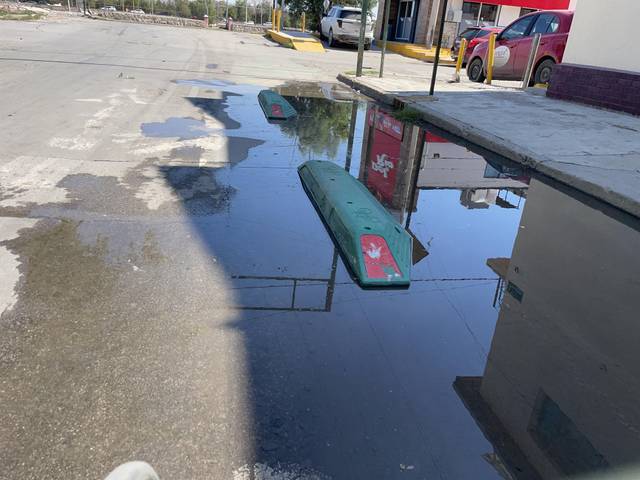
Region: Mexico
Coordinates: 31.749, -106.463